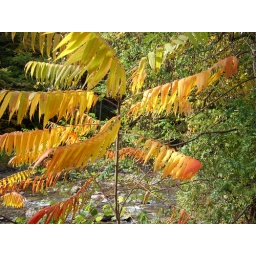
this small tree was right in the middle of going from green to yellow to red